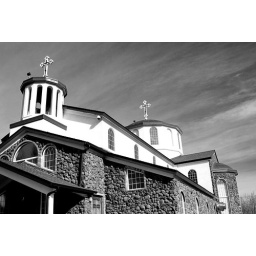
russian orthodox church in black and white